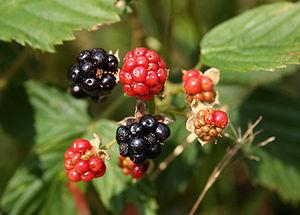
La réserve naturelle régionale de la carrière des Nerviens est une réserve naturelle régionale de la région Hauts-de-France créée le 25 mai 2009 afin de protéger un site possédant des plantes rares, d'une superficie un peu supérieure à trois hectares. Elle est localisée dans les communes de Bavay et de Saint-Waast, dans le département du Nord.